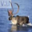
Label: deer